Manuel Antonio Matta

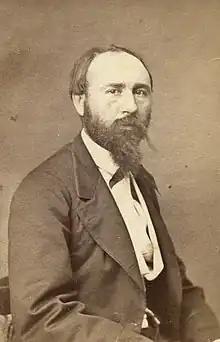
Manuel Antonio Matta, c. 1880

Manuel Antonio Matta Goyenechea (Copiapó, February 27, 1826 – Santiago, June 12, 1892) was a Chilean politician, lawyer and writer and founder of the Radical Party of Chile along with Pedro Leon Gallo.